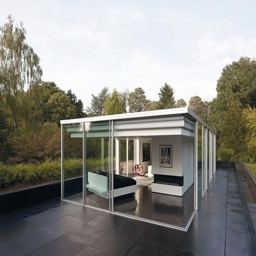
apartment up on the roof